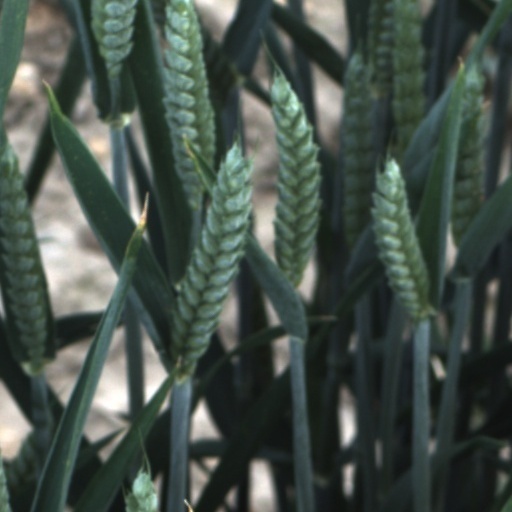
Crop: wheat